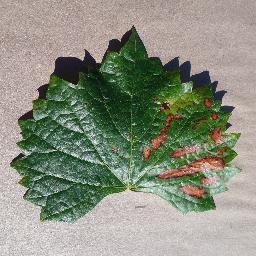
Label: Grape___Esca_(Black_Measles)